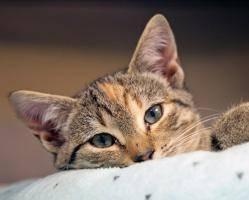
cat